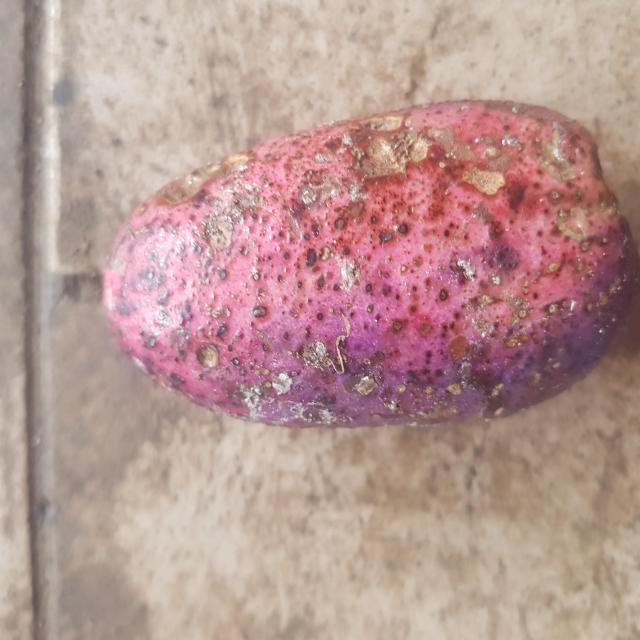
Plum grade: spotted